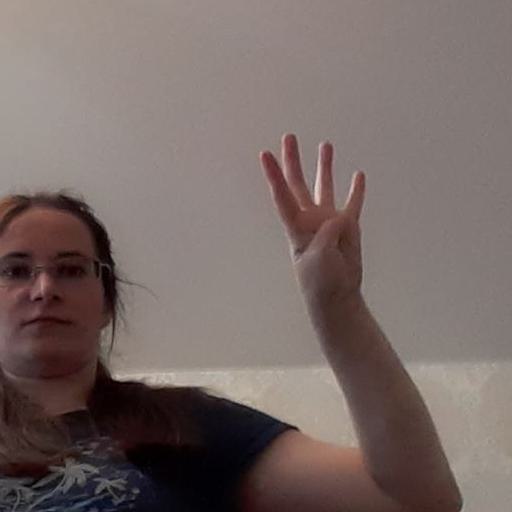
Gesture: four